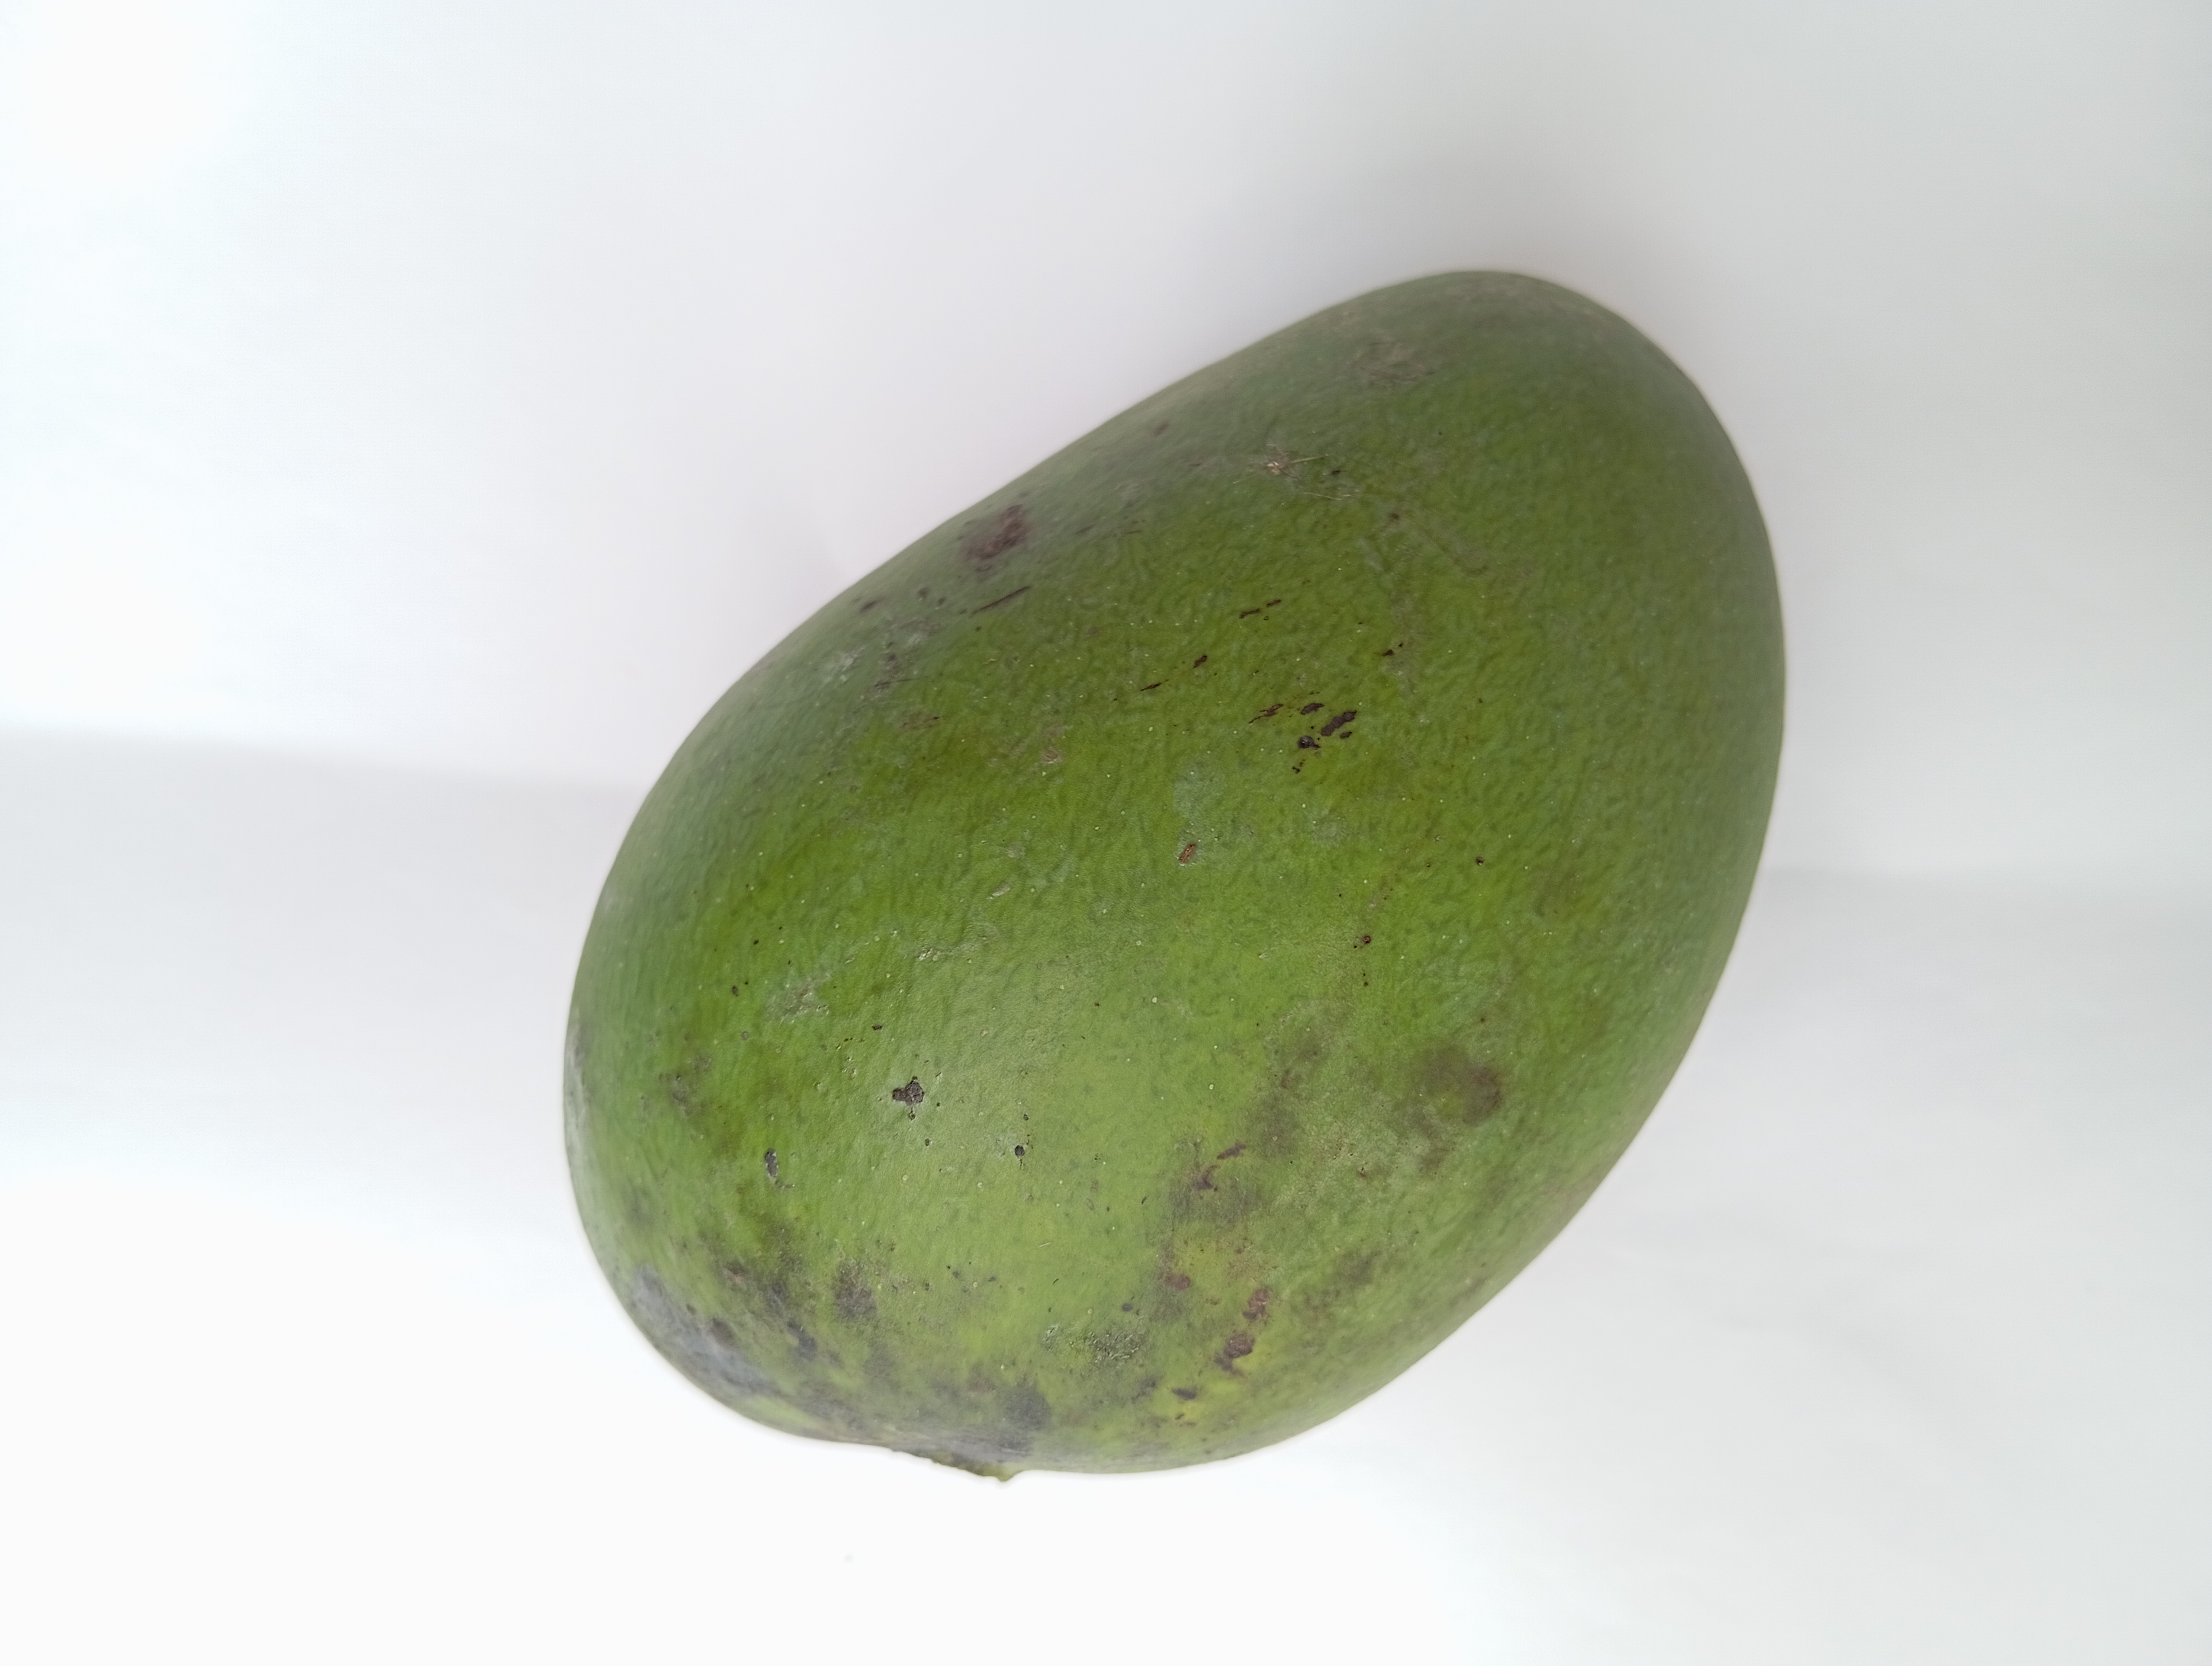
Mango variety: Harivanga